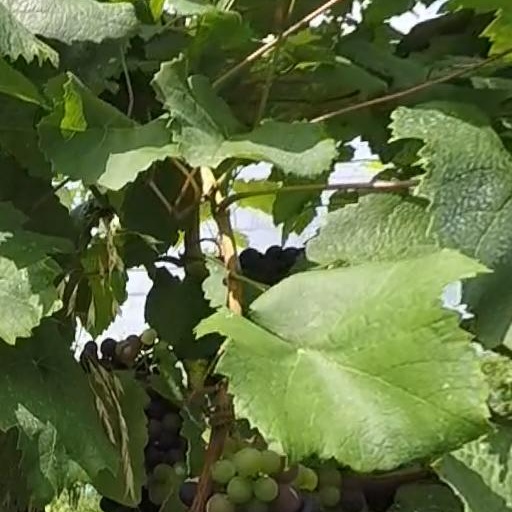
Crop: grape